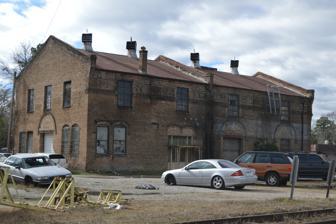
Building: Rocky Mount Electric Power Plant
Country: United States of America
Year built: 1901
United States historic place Rocky Mount Electric Power Plant U.S. National Register of Historic Places Front and eastern side Show map of North Carolina Show map of the United States Location 217 Andrews St., Rocky Mount, North Carolina Coordinates 35°56′11″N 77°48′2″W / 35.93639°N 77.80056°W / 35.93639; -77.80056 Area 2 acres (0.81 ha) Built 1901 ( 1901 ) , 1920 NRHP reference No. 82003494 Added to NRHP July 15, 1982 Rocky Mount Electric Power Plant , also known as Pearsall Machine Works, Inc., is a historic power station located at Rocky Mount , Nash County, North Carolina .  It was built in 1901 as a one-story brick facility and raised to its present height of two stories, and a rear addition was made as well, in 1920.  It has a corrugated metal gable roof with parapet gable ends.  The building housed a power plant until 1910. It was listed on the National Register of Historic Places in 1982. References